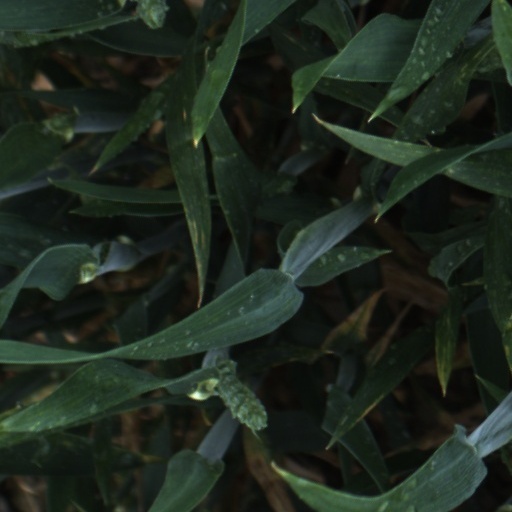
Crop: wheat